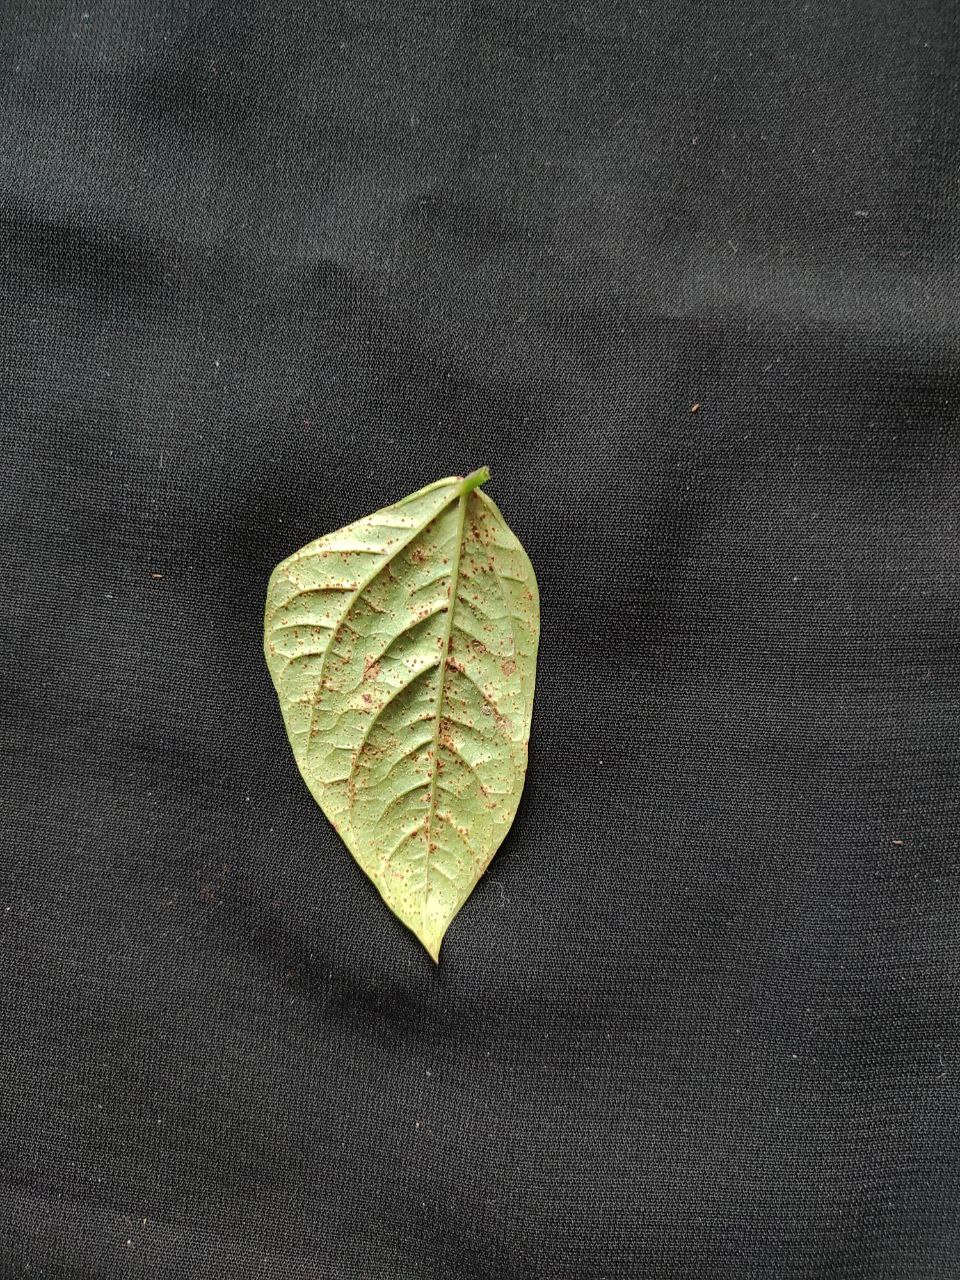
Crop: cowpea
Leaf condition: Septoria leaf spot